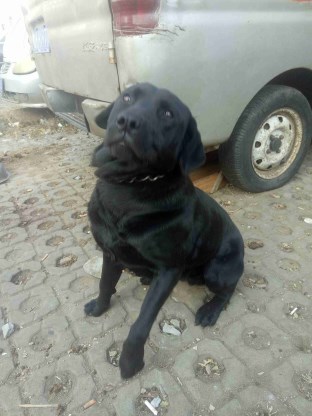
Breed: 3580-n000122-Labrador_retriever